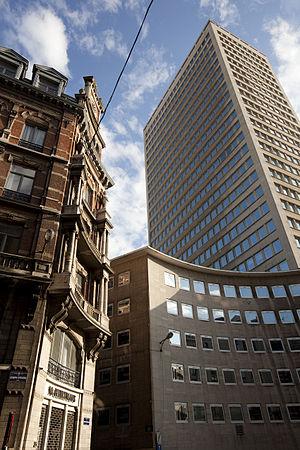
Partie de la rue Joseph Stevens à Bruxelles, Quartier du Sablon, ainsi nommée après le socialiste Emile Vandervelde. A droite on voit la Tour du Sablon sur l'emplacement de l'ancienne Maison du Peuple (Horta).